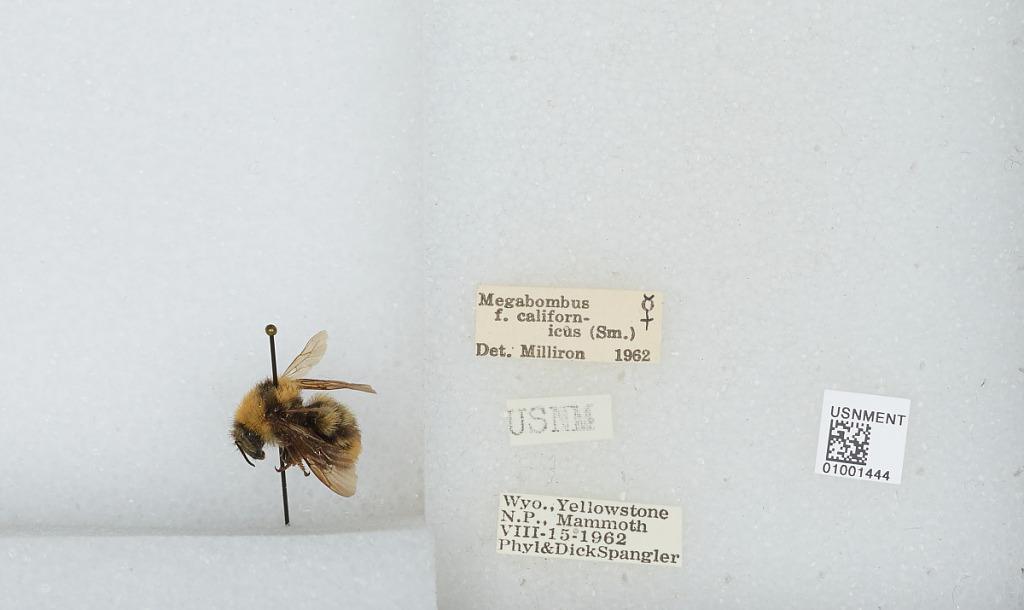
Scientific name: Bombus (Fervidobombus) californicus Smith
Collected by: P. Spangler & D. Spangler
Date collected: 1962-8-15
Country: United States
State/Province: Wyoming
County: Park
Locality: Yellowstone National Park, Mammoth
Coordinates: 44.9769, -110.699
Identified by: Milliron